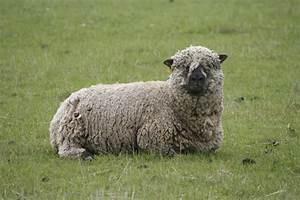
sheep